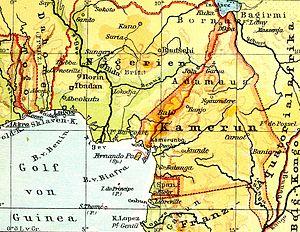
Baliburg était un poste de défense fondé par l'explorateur Eugen Zintgraff pour le compte du Cameroun allemand dans la région nord-ouest de l'arrière-pays.